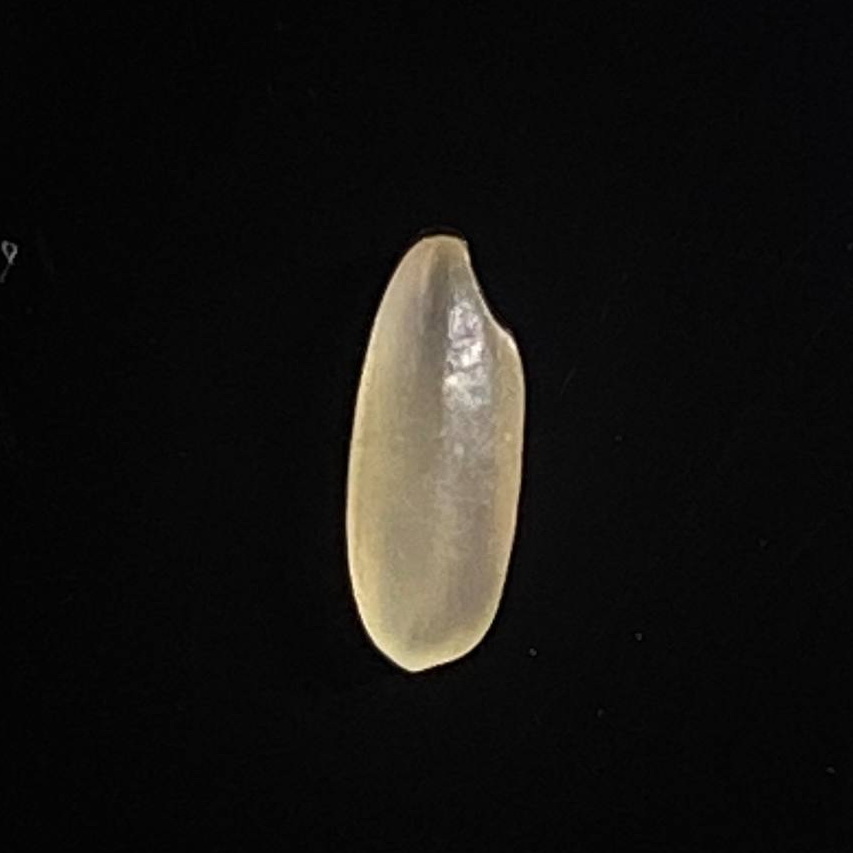
Rice variety: Shorna5